Katwa

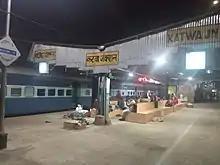
Katwa railway station

Katwa Junction is a railway junction on broad gauge railway line from Howrah railway station to New Jalpaiguri railway station via Azimganj Junction railway station. Although Katwa is a railway junction, the number of trains running through this station is less.